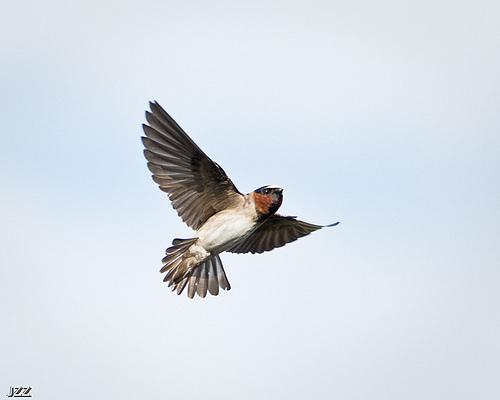
this large bird has a white belly and breast, with dark gray wings and tail.
a light brown colored bird with white underbellybird with a red brown throat, white belly/chest and dark grey wings and tail.
this bird has a white belly and breast with a brown neck and short pointy bill.
this bird has a white belly, brown wings and a pointy beak.
this bird has black and brown wings, a white breast and belly, and a red throat.
this bird has as red throat, white belly and vent, and brown and white wings.
this particular bird has a belly that is white and has black wingsa white bird with black wings, brown neck and small black bill.
a medium sized bird, with a white belly, and a short bill.
Species: Cliff Swallow